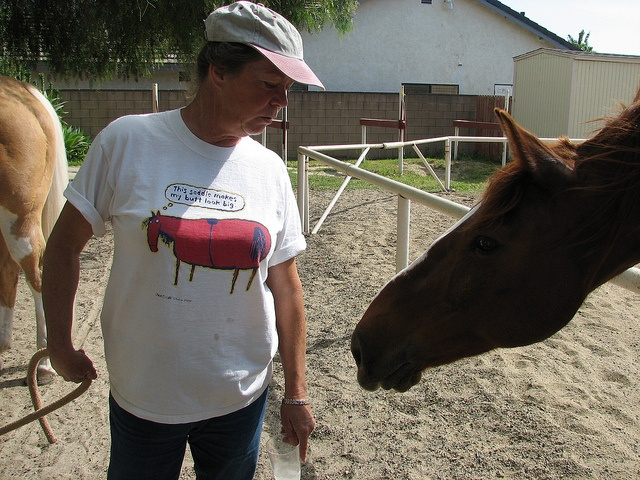
a fat woman with a hat looking at a horse
A woman standing next to a brown horse.
a close up of a person next to a horse
a woman wearing a horse shirt and cap walking along a path with two horses
A woman and horse look each other in the eyes.